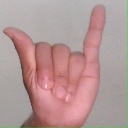
अक्षर: य